Ustaše

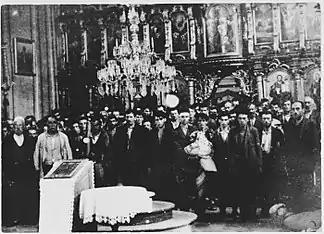
Serb civilians forced to convert to Catholicism by the Ustaše in Glina

By 1944 Pavelić was almost totally reliant on Ustaše units, now 100,000 strong, formed in Brigades 1 to 20, Recruit Training Brigades 21 to 24, three divisions, two railway brigades, one defensive brigade and the new Mobile Brigade. In November 1944 the army was effectively put under Ustaše control when the Armed Forces of the Independent State of Croatia were combined with the units of the Ustaše to form 18 divisions, comprising 13 infantry, two mountain and two assault divisions and one replacement division, each with its own organic artillery and other support units. There were several armored units.